Ko Tong

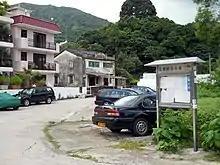
Ko Tong in August 2010

Ko Tong is a village of in the Sai Kung North area of Tai Po District, Hong Kong.